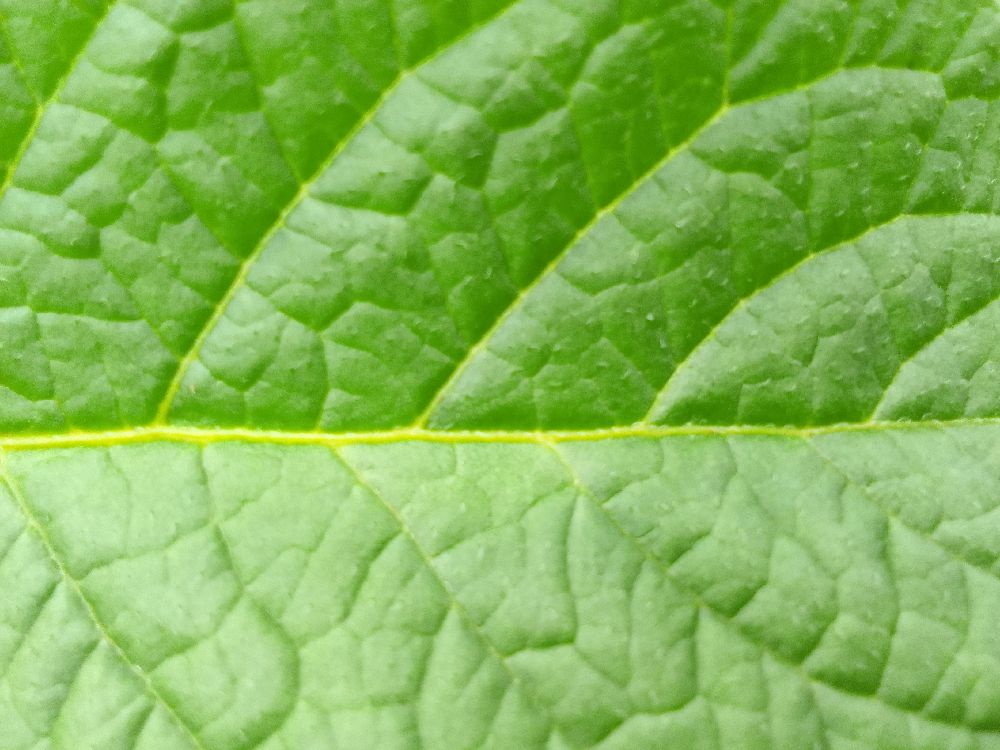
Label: Healthy